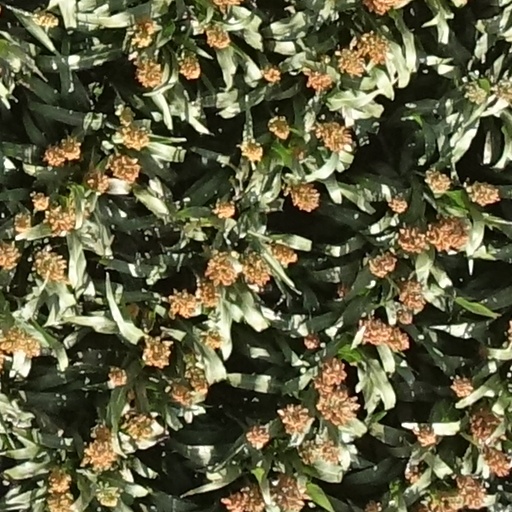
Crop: sorghum